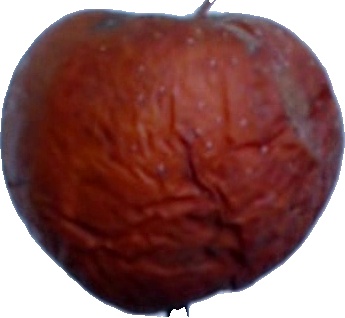
Label: apple_rotten_1